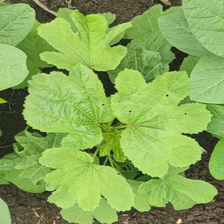
Weed species: Little_Mallow(Malva parviflora)